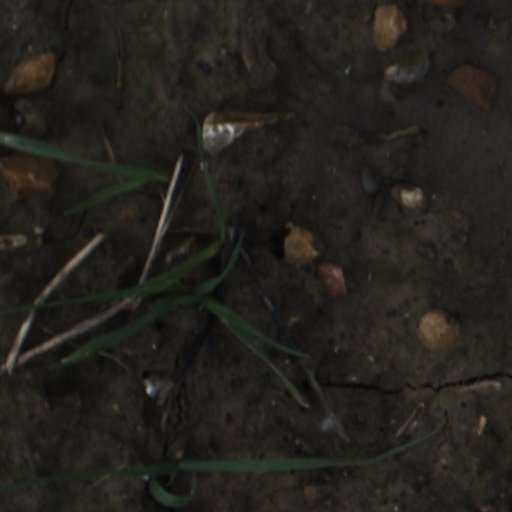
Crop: wheat